A-7 (transceiver)

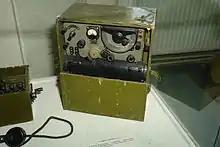
A-7b

A-7b is a ten-valve version introduced in 1945. In the transmitter section two output valves are used in parallel. The transmitting range was increased by around 50%. The frequency range is 24-28 MHz. There is no feedback adjustment in the detector circuit.